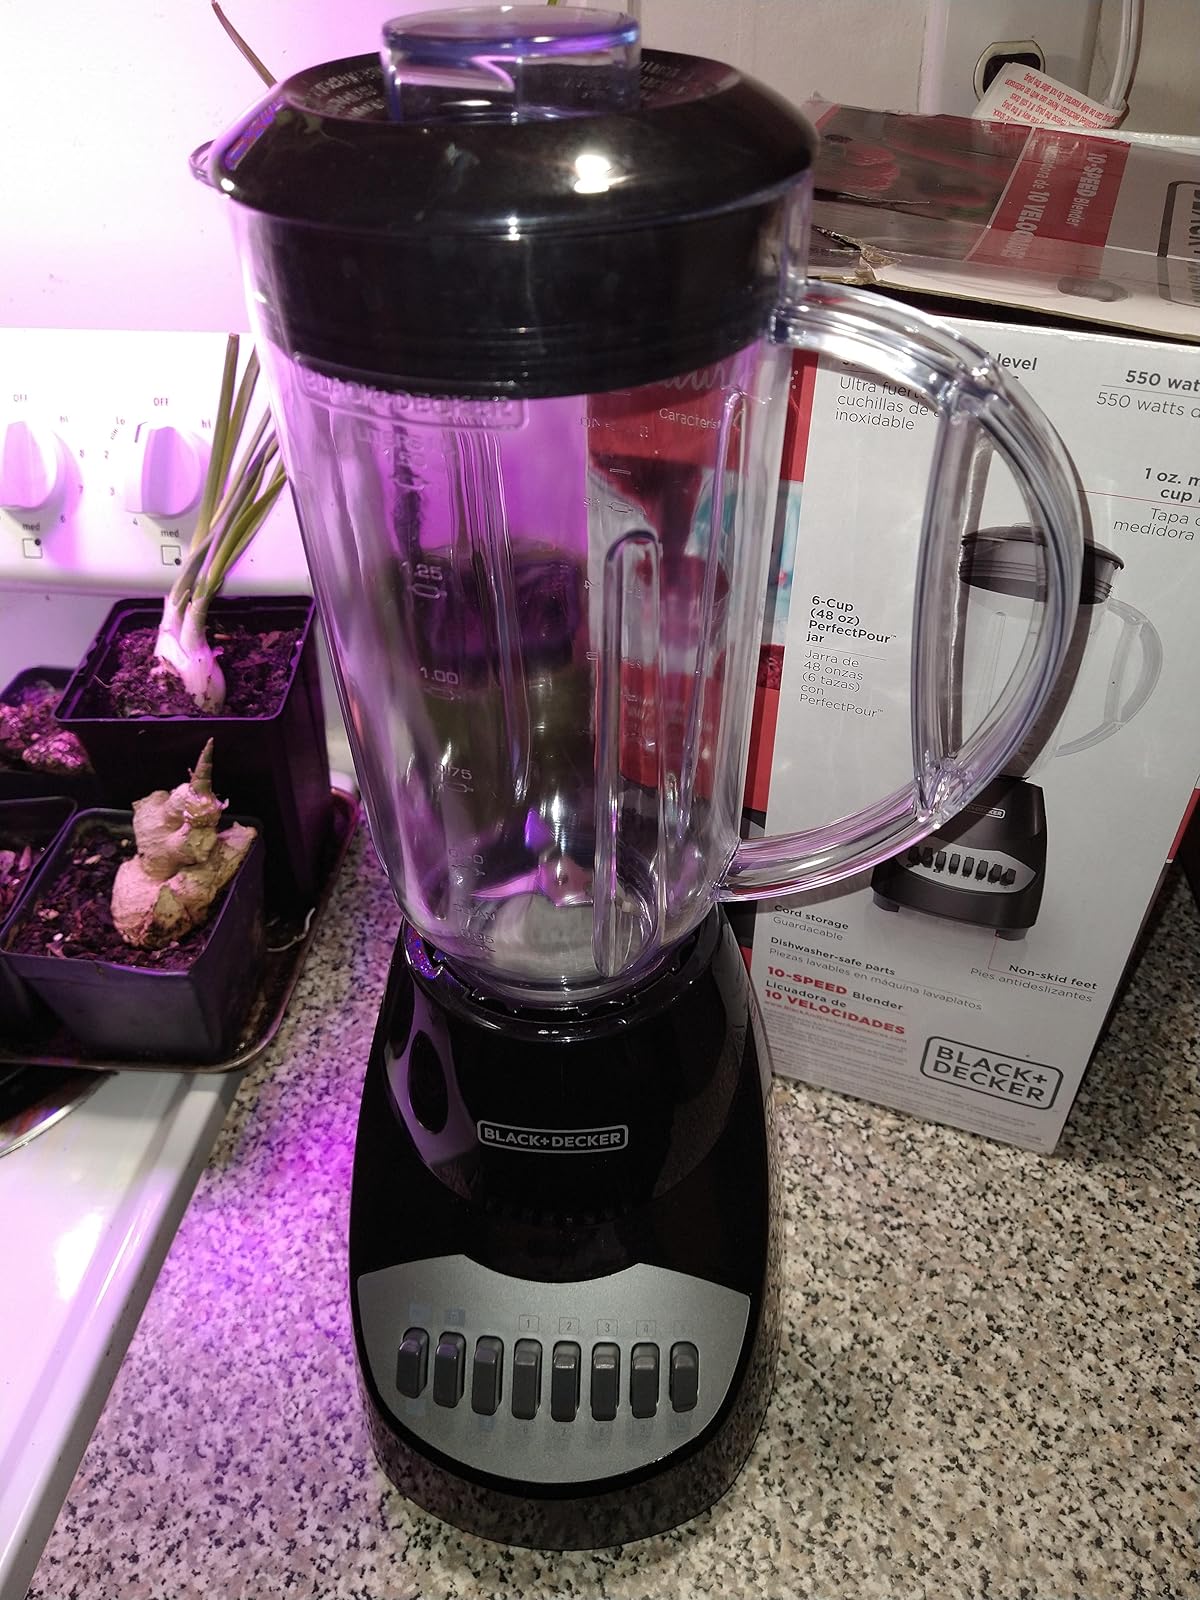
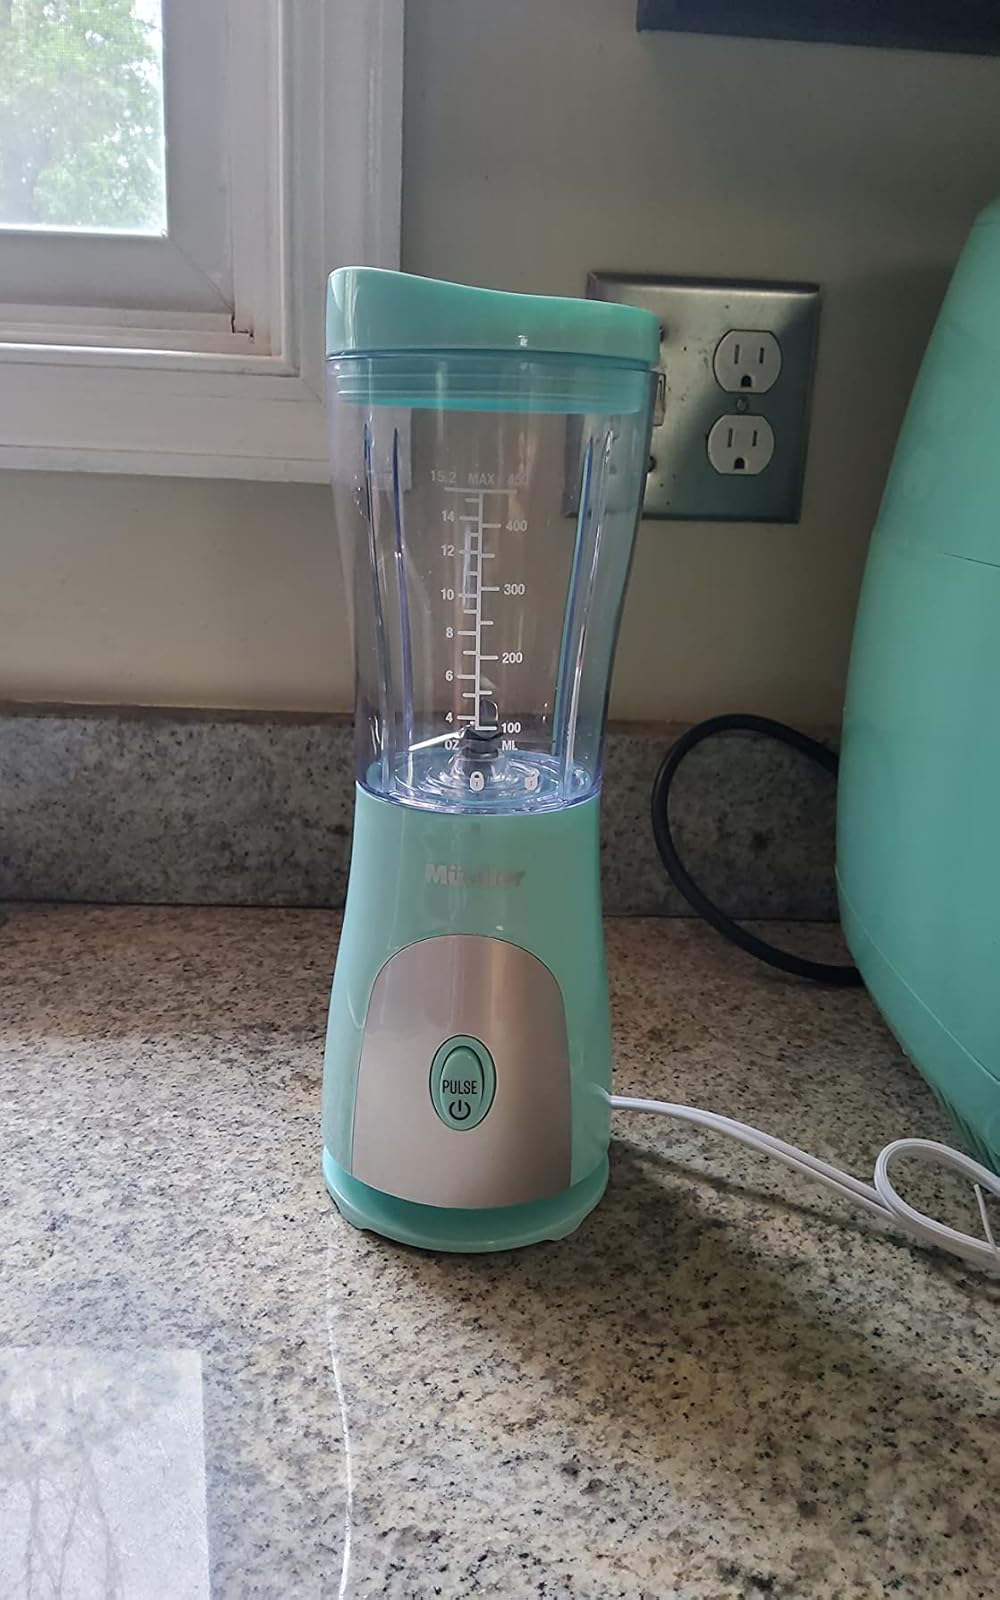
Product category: items_blender
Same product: no